National Register of Historic Places listings in Nueces County, Texas

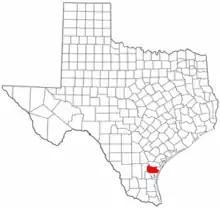
Location of Nueces County in Texas

This is intended to be a complete list of properties and districts listed on the National Register of Historic Places in Nueces County, Texas. There are one district and 18 individual properties listed on the National Register in the county. The district and one individual property are National Historic Landmarks while nine other properties are Recorded Texas Historic Landmarks including one that is also a State Antiquities Landmark.